Gold Coast, Queensland

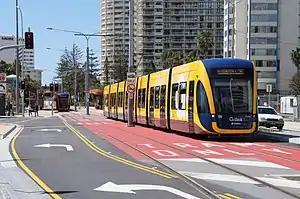
trams on Cypress Avenue

Politically, the Gold Coast has often tilted conservative. It was a Country Party bastion for most of the first three decades after World War II, but increasing urbanisation has made it a Liberal stronghold. Labor has historically only done well around Labrador and Coolangatta. Only one Labor MP has ever represented a significant portion of the Gold Coast at the federal level since 1949; the three Gold Coast divisions have only returned Liberals since 1984. At the state level, Labor was fairly competitive in the Gold Coast for most of the early part of the 21st century. However, as part of its massive landslide in the 2012 state election, the Liberal National Party won every seat there. The LNP repeated its sweep of the Gold Coast seats at the 2015 election, and retained all but one Gold Coast seat at the 2017 state election.